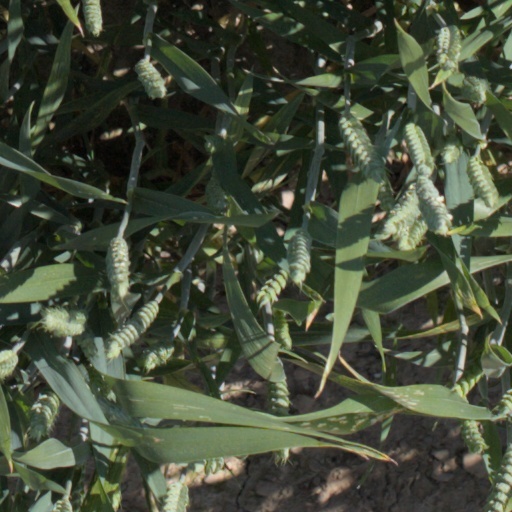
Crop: wheat